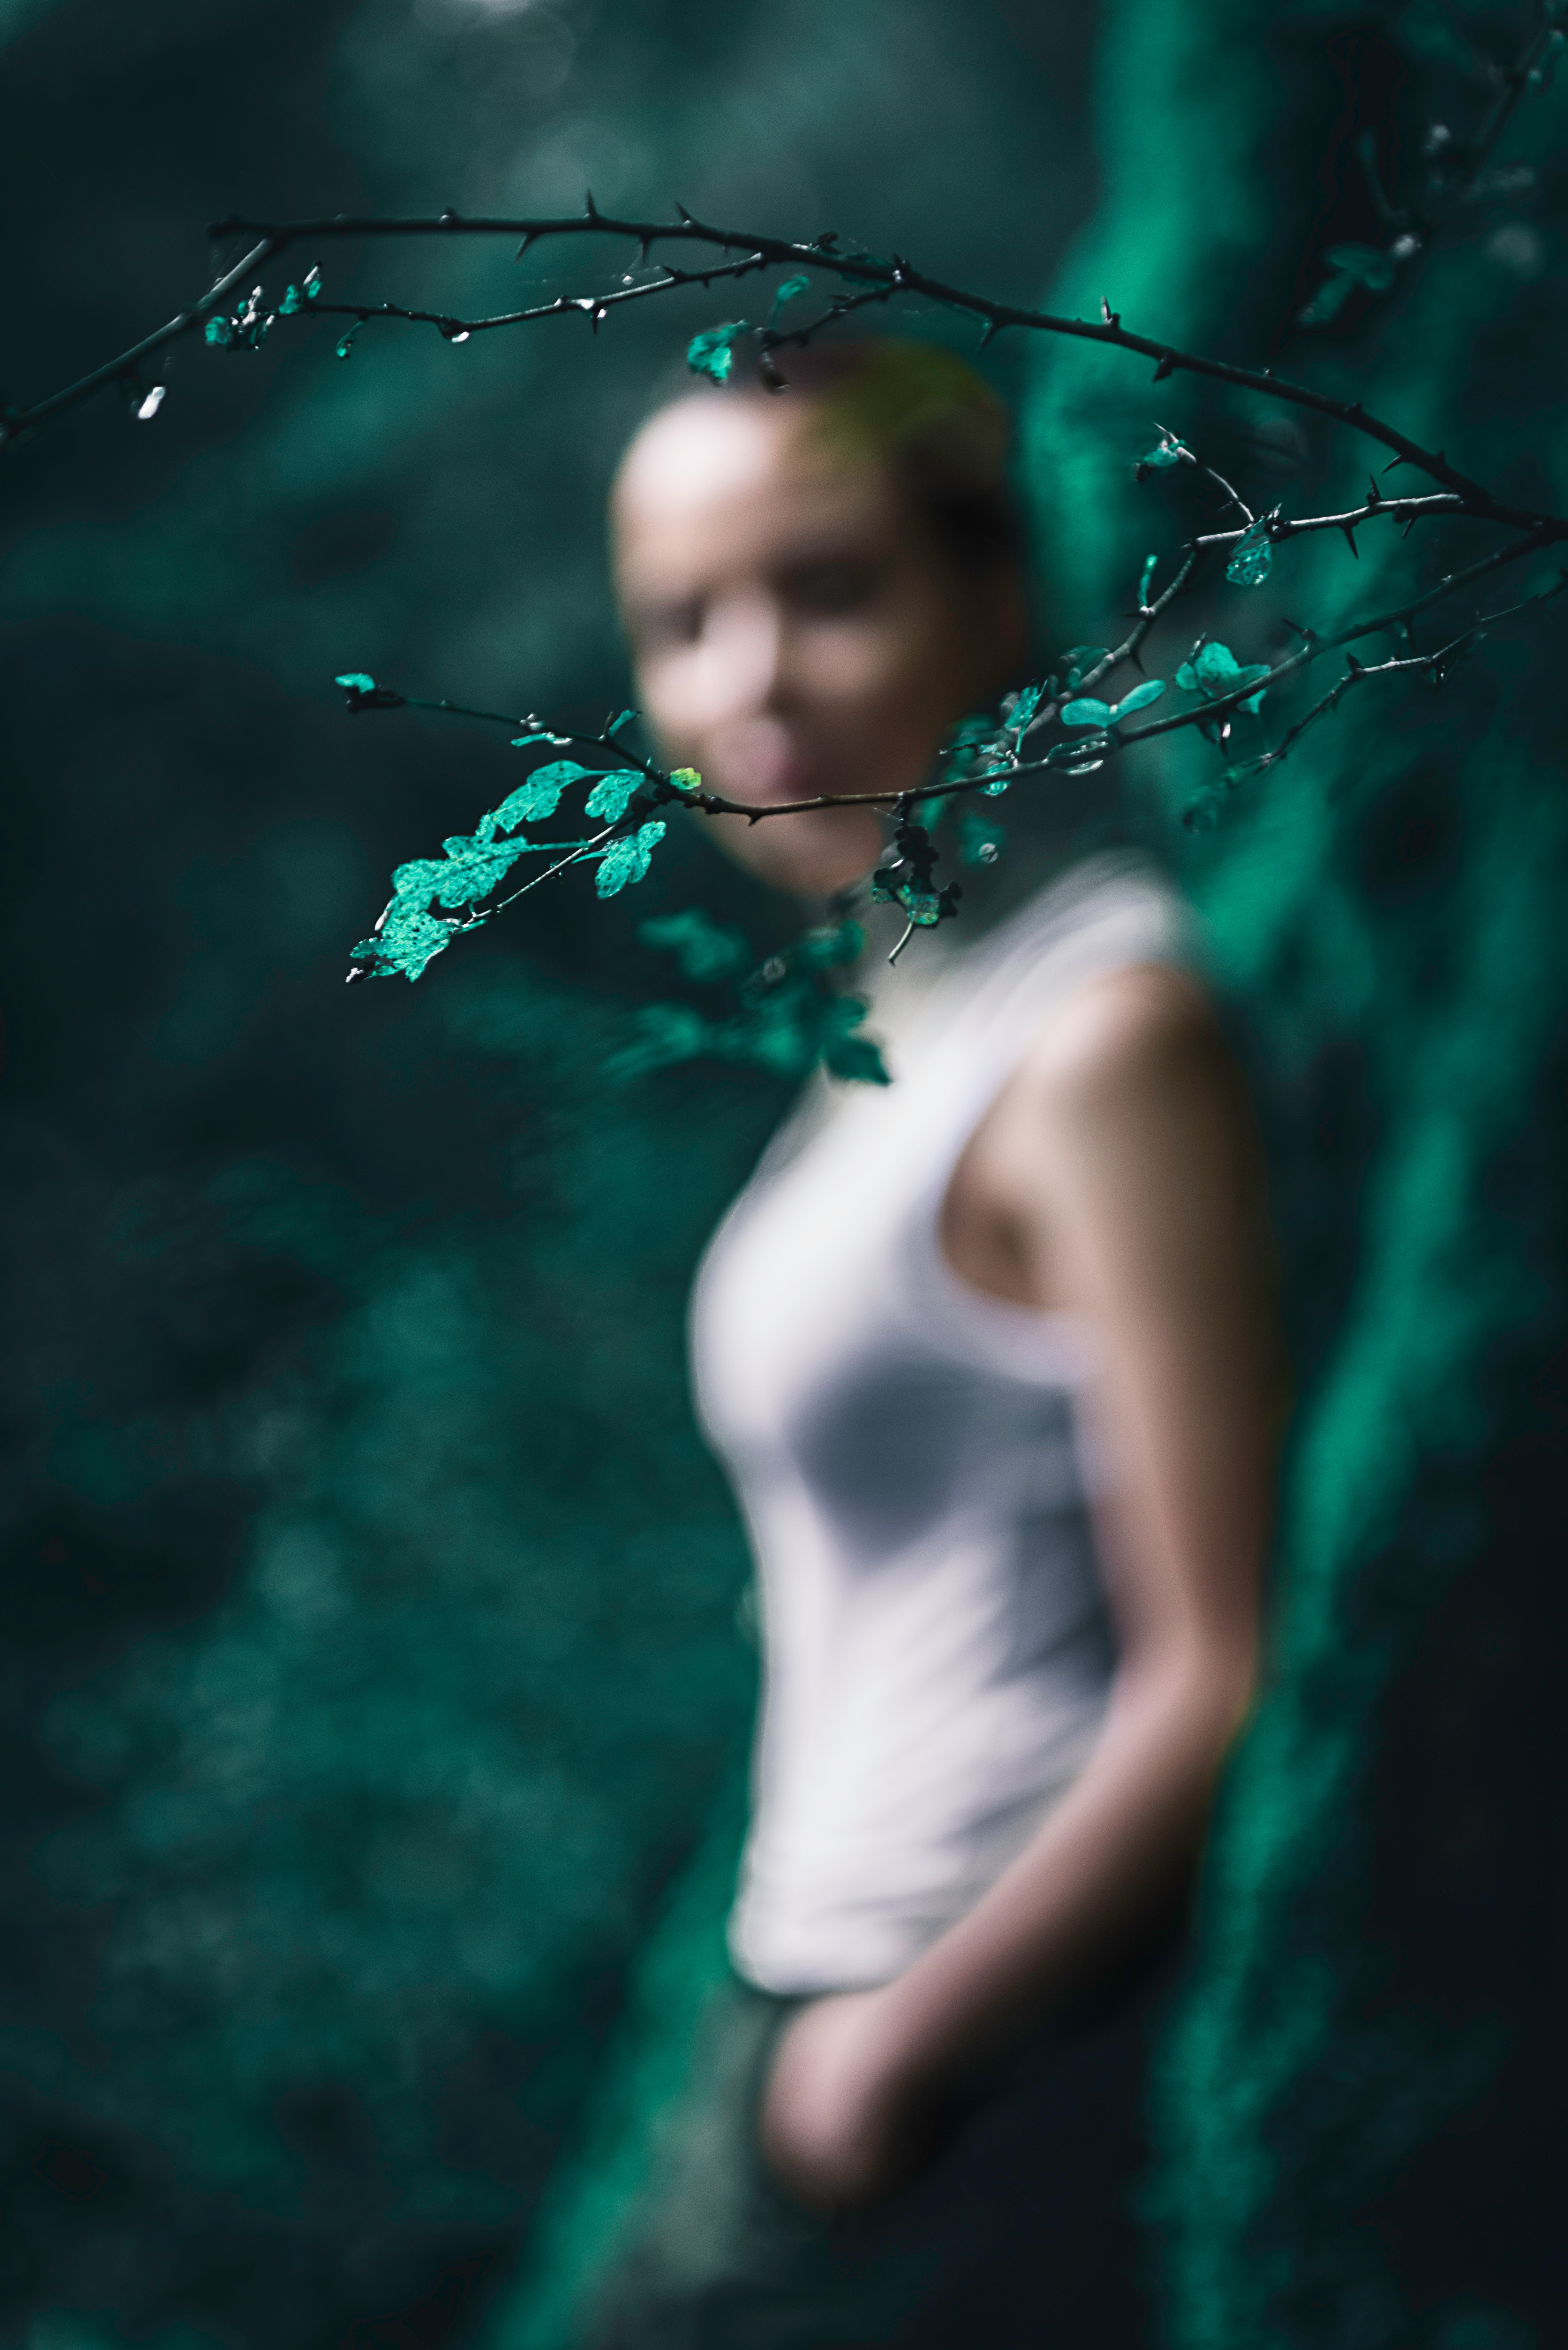
green, water, photography, human, tree, child, flash photography, space, darkness, portrait